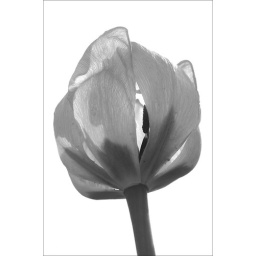
14th April 2009. For T189 scavenger hunt item #37 A flower in black and white